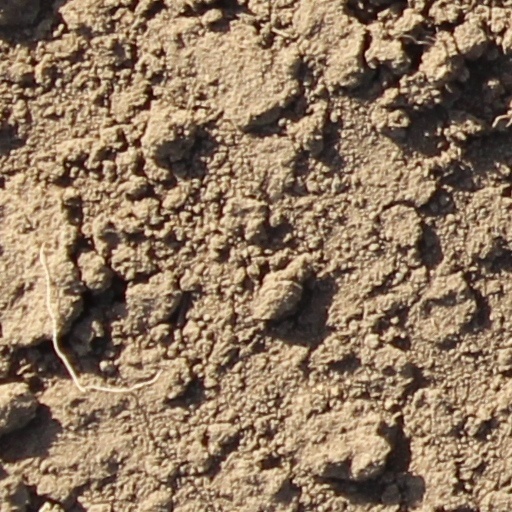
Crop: wheat